Alexandria

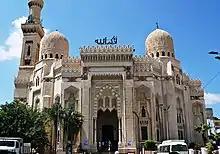
Abu al-Abbas al-Mursi Mosque

The temple was built in the Ptolemy era and dedicated to Osiris, which finished the construction of Alexandria. It is located in Abusir, the western suburb of Alexandria in Borg el Arab city. Only the outer wall and the pylons remain from the temple. There is evidence to prove that sacred animals were worshiped there. Archaeologists found an animal necropolis near the temple. Remains of a Christian church show that the temple was used as a church in later centuries. Also found in the same area are remains of public baths built by the emperor Justinian, a seawall, quays and a bridge. Near the beach side of the area, there are the remains of a tower built by Ptolemy II Philadelphus. The tower was an exact scale replica of the destroyed Alexandrine Pharos Lighthouse.